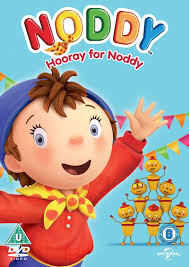
Portrait style: Cartoon Portrait